Yabba Dabba Doo! The Happy World of Hanna-Barbera

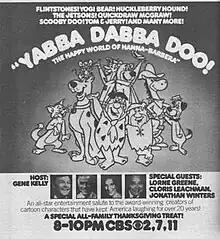
1977 "TV Guide" promotional advertisement

Yabba Dabba Doo! The Happy World of Hanna-Barbera is a 1977 American live-action/animated television special produced by Hanna-Barbera Productions, which premiered on CBS on Thanksgiving Day, November 24, 1977.